George Calvert, 1st Baron Baltimore

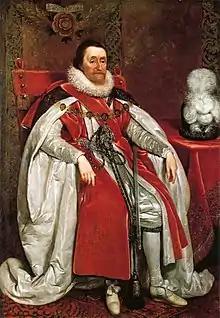
James I, painted by Daniël Mijtens in 1621. James made Calvert the first Baron Baltimore in 1625, in recognition of his services to the Crown.

In Parliament, a political crisis developed over the king's policy of seeking a Spanish wife for Charles, Prince of Wales, as part of a proposed alliance with the Habsburgs. In the parliament of 1621, it fell to Calvert to advocate the Spanish Match, as it came to be called, against the majority of Parliament, who feared an increase in Catholic influence on the state. As a result of his pro-Spanish stance and defence of relaxations in the penal laws against Catholics, Calvert became estranged from many in the Commons, who were suspicious of his close familiarity with the Spanish ambassador's court. Calvert also faced difficulties in his private life: his wife's death on 8 August 1622 left him the single father of ten children, the oldest of whom, Cecil, was sixteen years old.